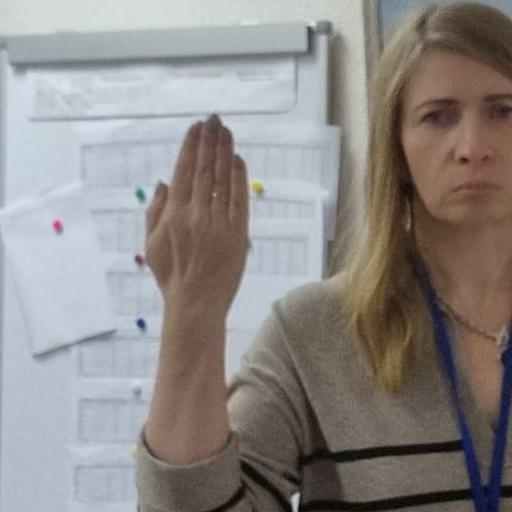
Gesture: stop_inverted